Barnetby railway station

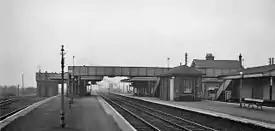
View in 1961 towards Lincoln/Retford/Doncaster

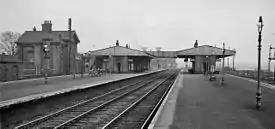
View in 1962 towards Immingham and Grimsby

Barnetby railway station serves the village of Barnetby-le-Wold in North Lincolnshire, England. It is operated by TransPennine Express, with East Midlands Railway and Northern Trains also serving the station.